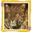
Label: leopard